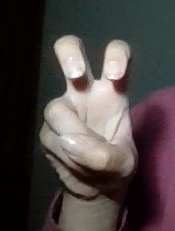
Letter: toot